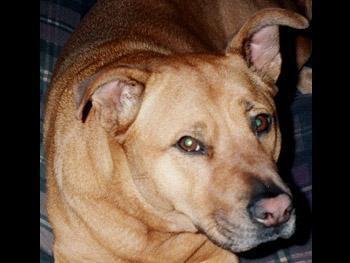
Rhodesian_ridgeback